Dull-blue flycatcher

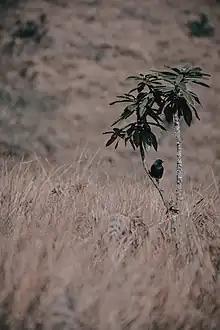
Horton Plains National Park is a national park in the central highlands of Sri Lanka

The dull-blue flycatcher (Eumyias sordidus) is a small passerine bird in the flycatcher family, Muscicapidae. This species is an endemic resident breeder in the hills of central Sri Lanka.